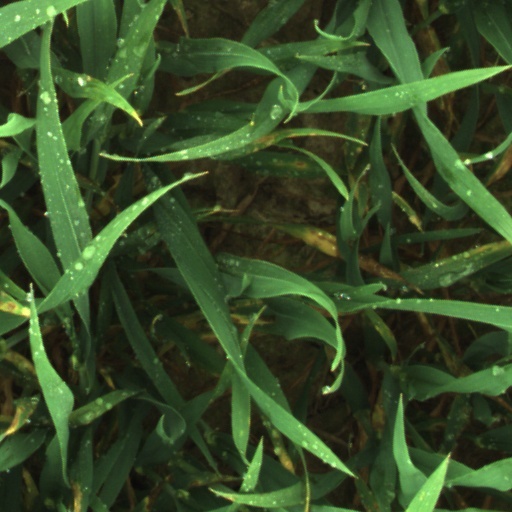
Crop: wheat